Southdown, Cornwall

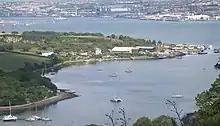
Southdown on the Insworke Peninsula

Southdown is a coastal village in south-east Cornwall, England, United Kingdom. It is situated on the banks of the Hamoaze east of Millbrook on the Rame Peninsula, about five miles (8 km) south of Saltash.